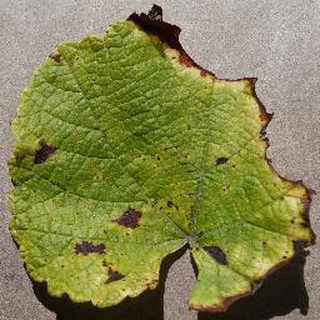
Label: grape_leaf_blight